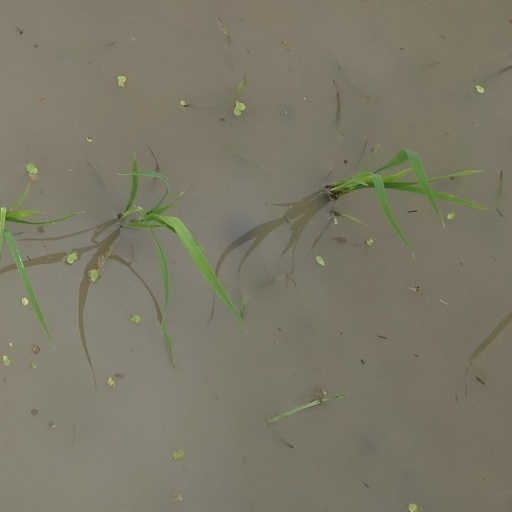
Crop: rice